Sky position (RA, Dec in degrees): 157.938, 6.639
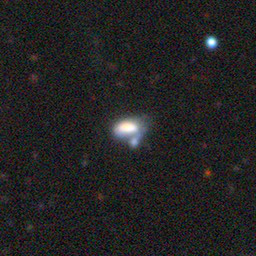
Galaxy morphology: Merging Galaxies